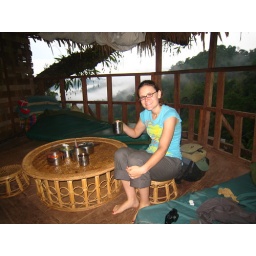
breakfast in the tree house